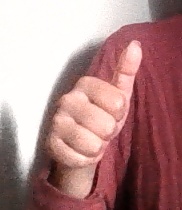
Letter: aleff